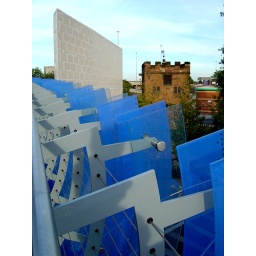
The glass bridge from Millennium Place to the Garden of International Friendship, by MacCormac Jamieson Prichard Architects